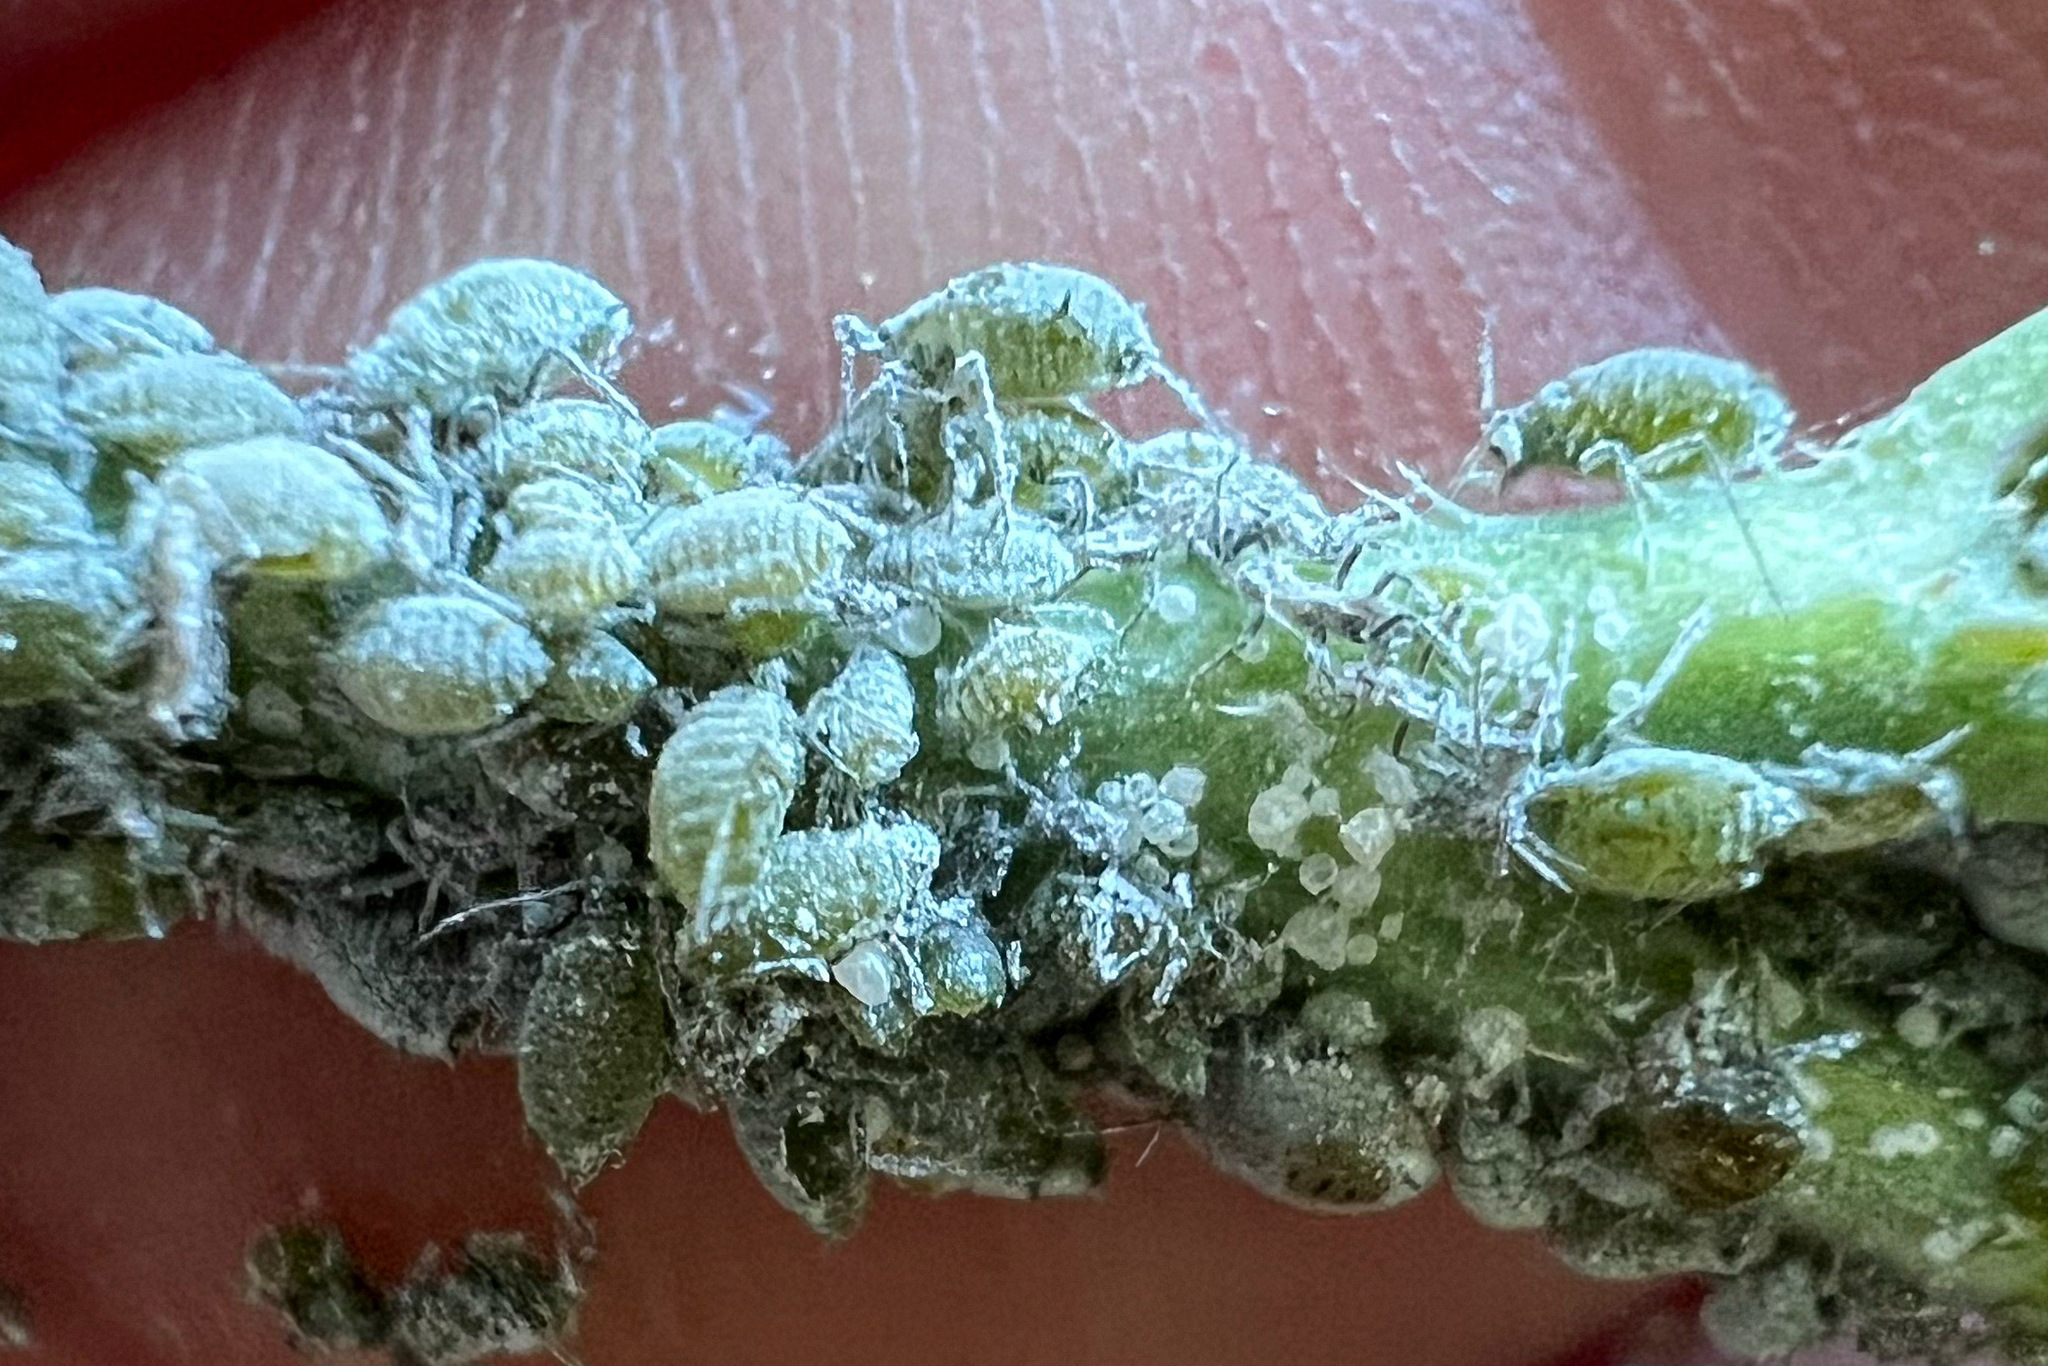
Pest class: cabbage_aphid